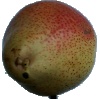
Label: Pear Forelle 1